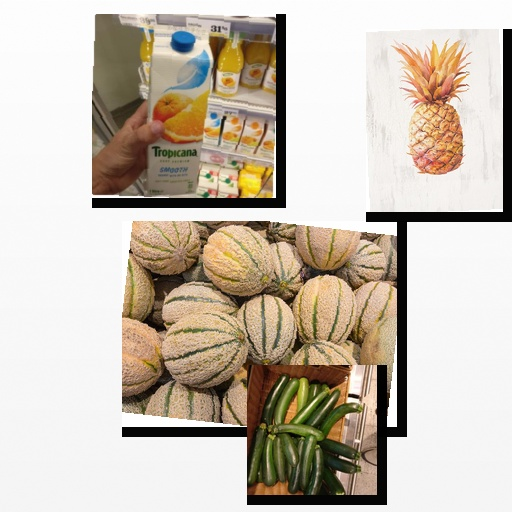
Food items: pineapple, zucchini, cantaloupe, mixed_juice